Pauni

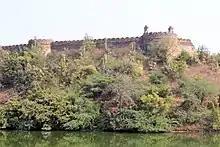
Pauni (Bhandara District). Moat and rampart surmounted by medieval fortification

The river Wainganga flows on the northern side of the town. Number of bathing ghats viz. Diwan Ghat, Ghode Ghat, Vajreshwat Ghat, Hatti Ghat etc. are constructed along the river bank. Some of these ghats are still in good condition. There is renumber of small lakes along the fort wall. It appears that there are remains of what once was the water barrier which served the purpose of defending the town from the invaders.